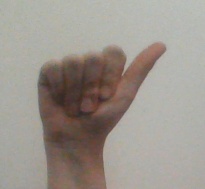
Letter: dhad